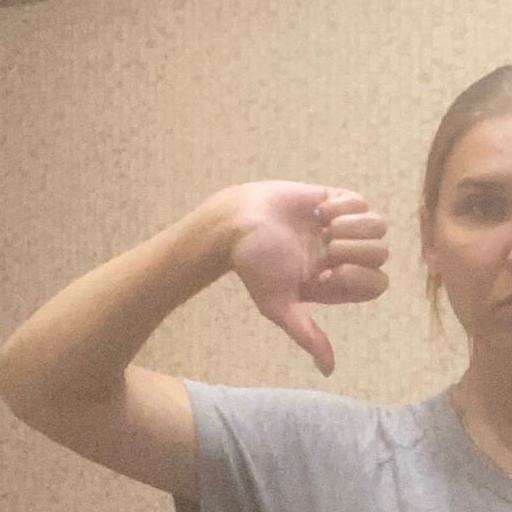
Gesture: dislike